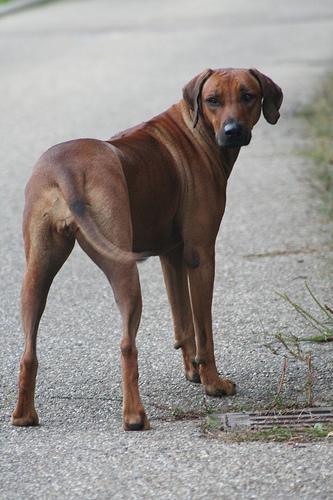
Rhodesian_ridgeback